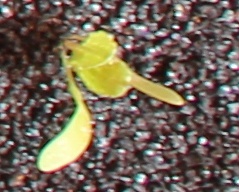
Label: Sugar beet